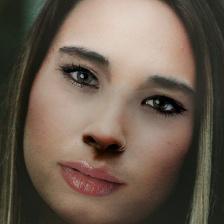
Label: faces